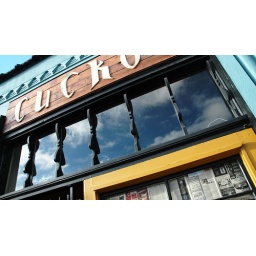
Brilliant clouds in the sky this morning/